Creuzbourg's Jäger Corps

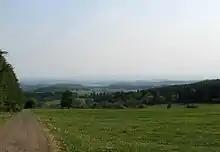
The open Hessian landscape contrasted starkly with the deep forests and the rapid rivers that the Hessian jägers would meet in North America.

When the American Revolution began, the British Army was too small to overwhelm the rebellious colonies with armed might. Subsequently, United Kingdom entered treaties with a number of German principalities, which provided the British Crown with allied contingents for service in North America in return for monetary subsidies. A mutual aid- and alliance treaty between United Kingdom and Hesse-Hanau was entered in February 1776.